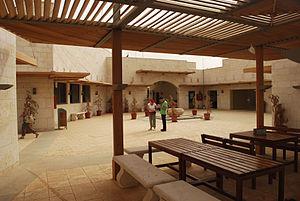
Le centre d'accueil touristique de Umm ar-Rasas.